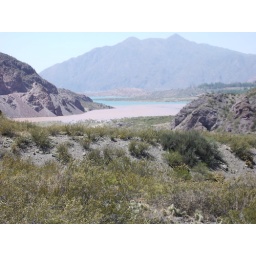
You can see the mud water run off mixing with the blue water lake in the background.